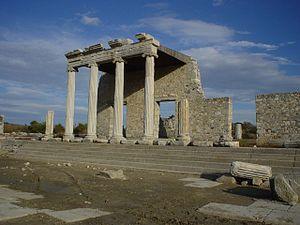
Milet est une ancienne cité grecque d'Ionie. Le site archéologique est situé sur la côte sud-ouest de la Turquie, à quelques kilomètres au nord de Balat, qui a été l'une des capitales du beylicat de Menteşe au XIVᵉ siècle. Le site de Milet est à plus de cinq kilomètres à l'intérieur des terres à cause du comblement de la baie par les alluvions apportées par le Méandre.
Une basilique civile, ou simplement basilique, désigne durant l'Antiquité un grand édifice public destiné à abriter des activités commerciales, financières et judiciaires. Contrairement aux basiliques médiévales et modernes, les basiliques antiques n'ont pas de fonctions religieuses. Ce type de bâtiment offrant un vaste espace couvert apparaît dans l'architecture de la Grèce antique avant d'être intégré et de se développer dans l'architecture romaine, devenant un édifice caractéristique des villes romaines.